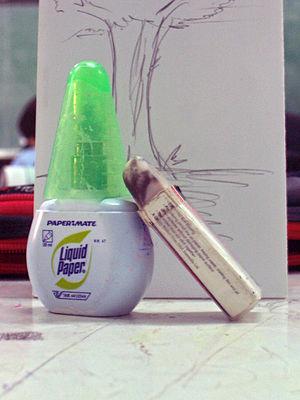
Liquid Paper est une marque de correcteur liquide appartenant à Newell Brands, la première à avoir été brevetée. Utilisé à l'origine pour corriger des erreurs à la machine à écrire, ce correcteur est aujourd'hui plutôt utilisé lors de l'écriture au stylo.